The Three of Us (1984 film)

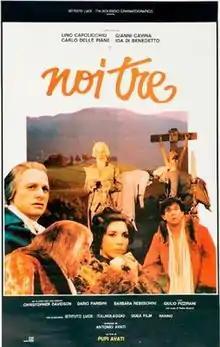

The Three of Us (Italian: Noi tre) is a 1984 Italian comedy film directed by Pupi Avati. It entered the 41° Venice Film Festival, in which it won a special Lion for technical values.